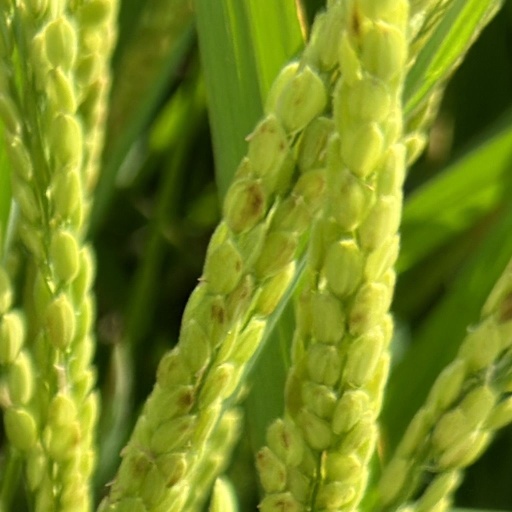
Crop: rice